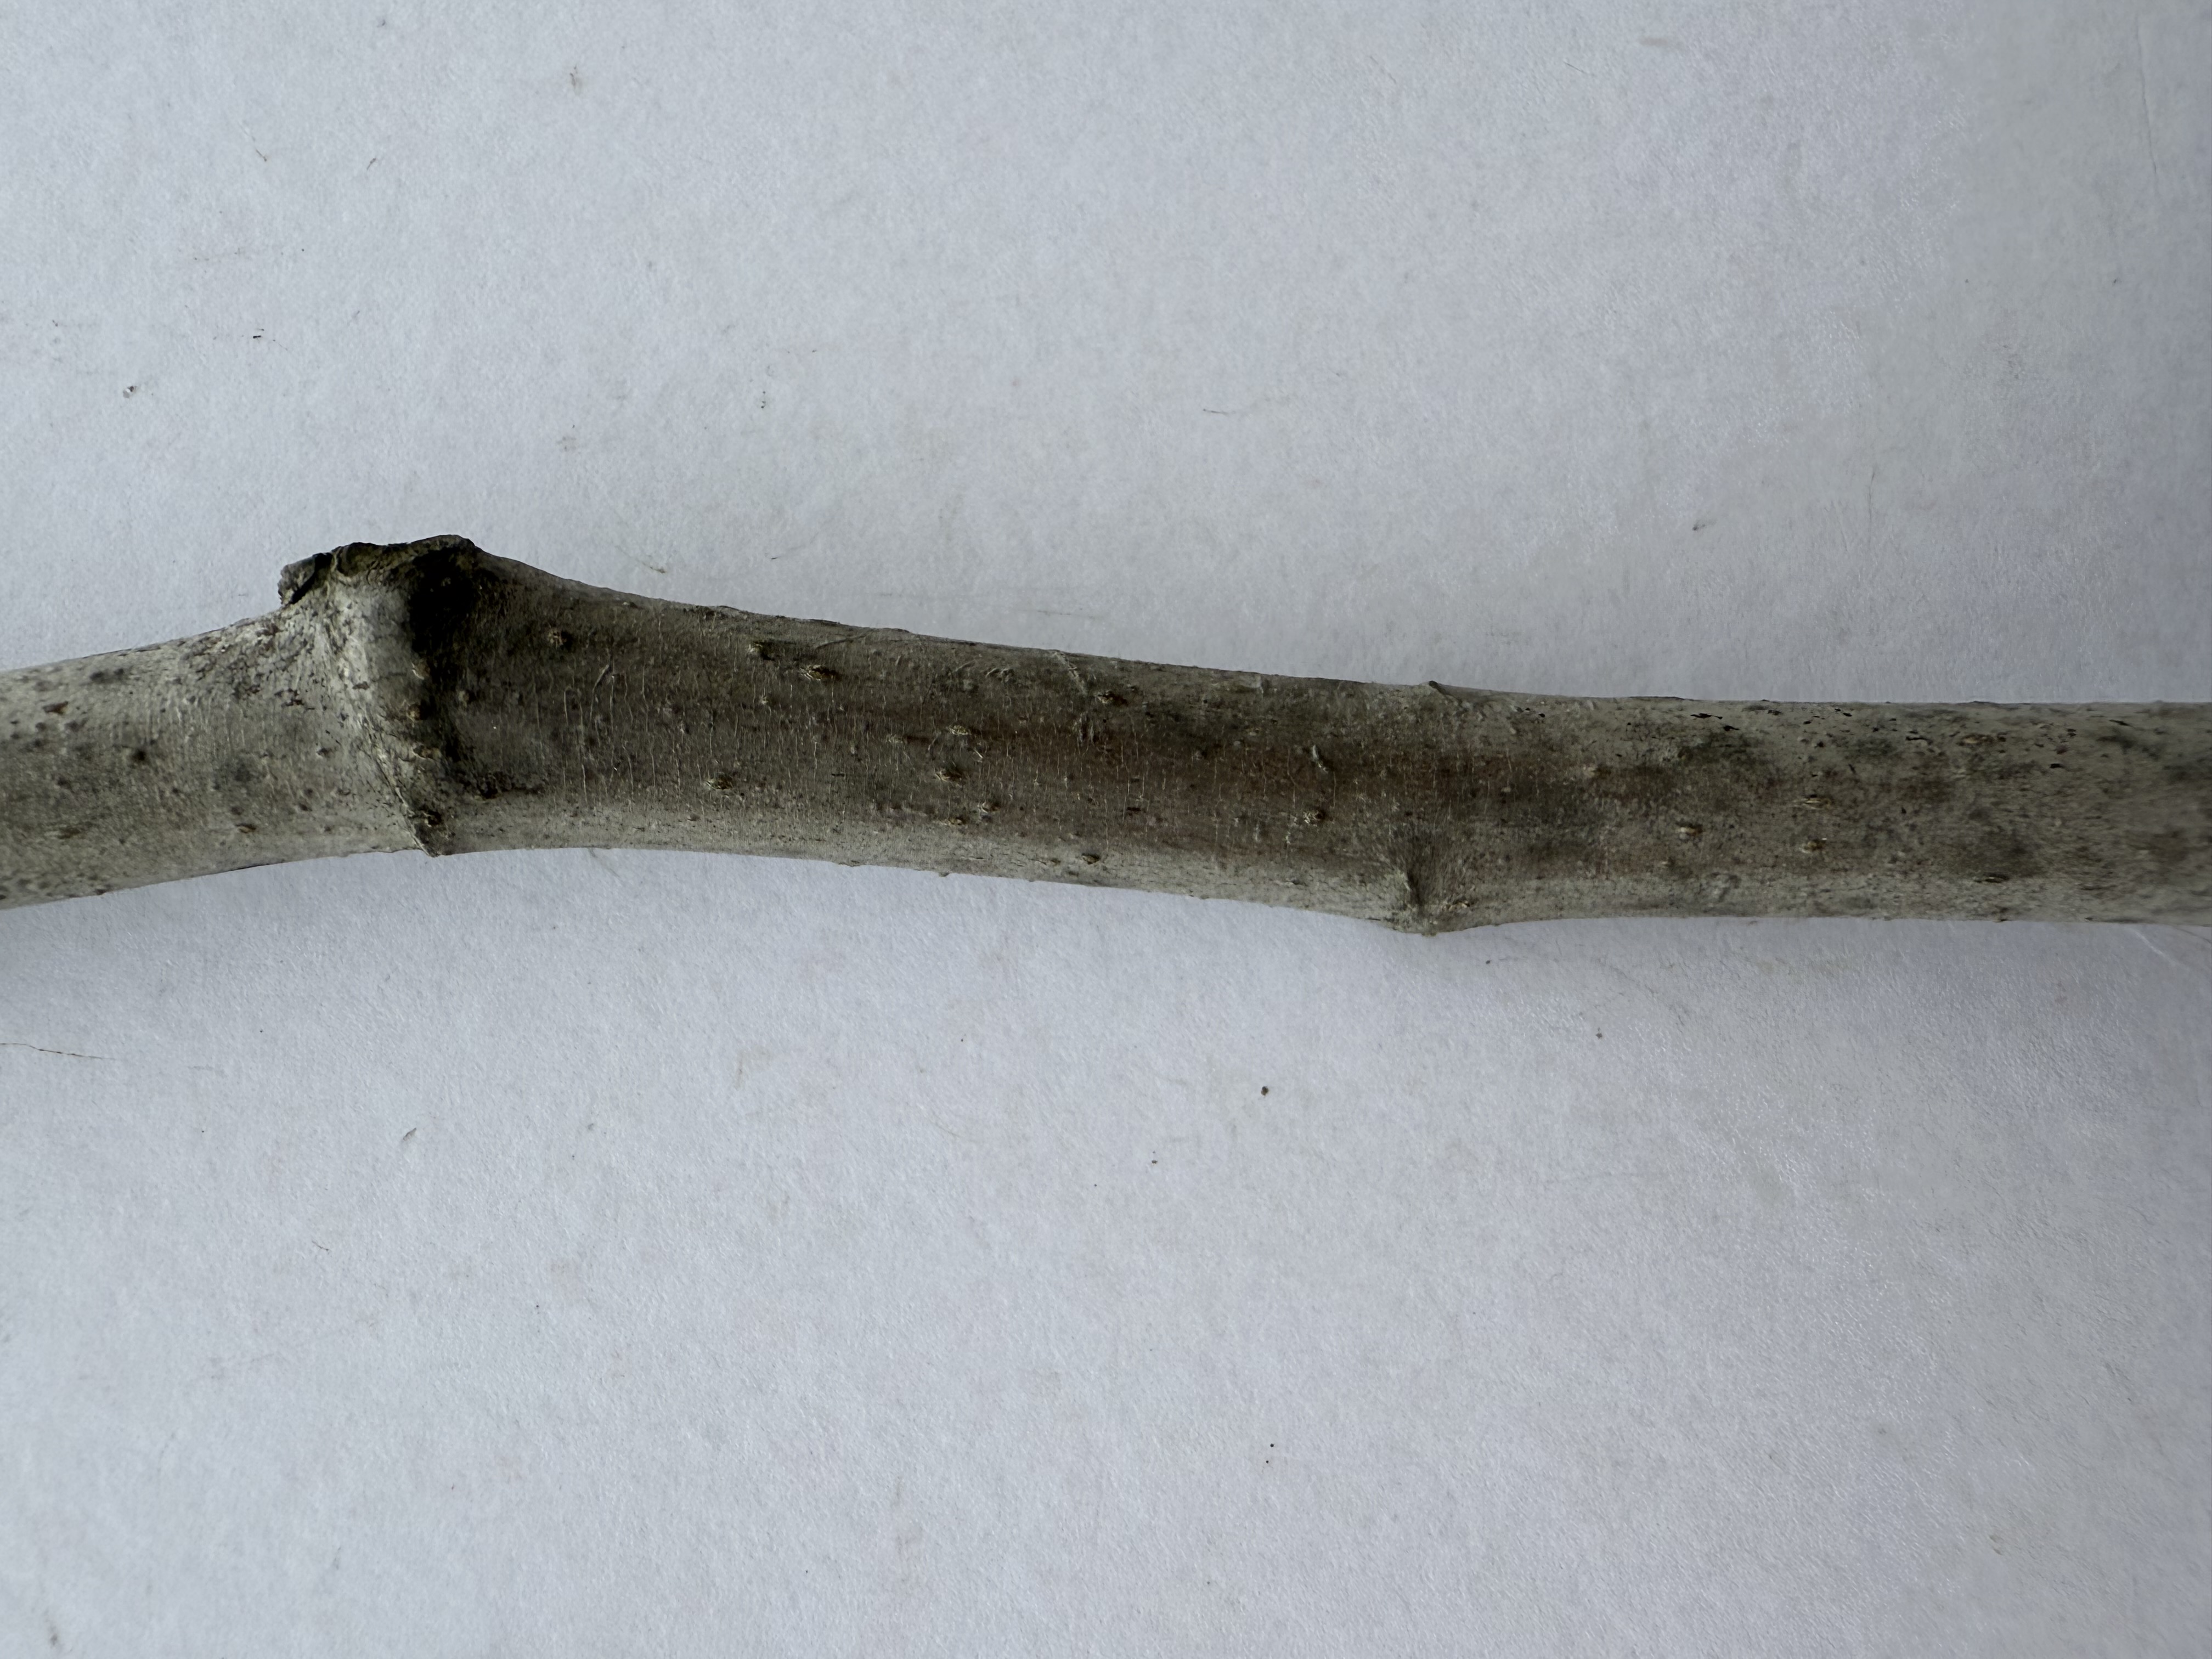
Variety: Black Fig